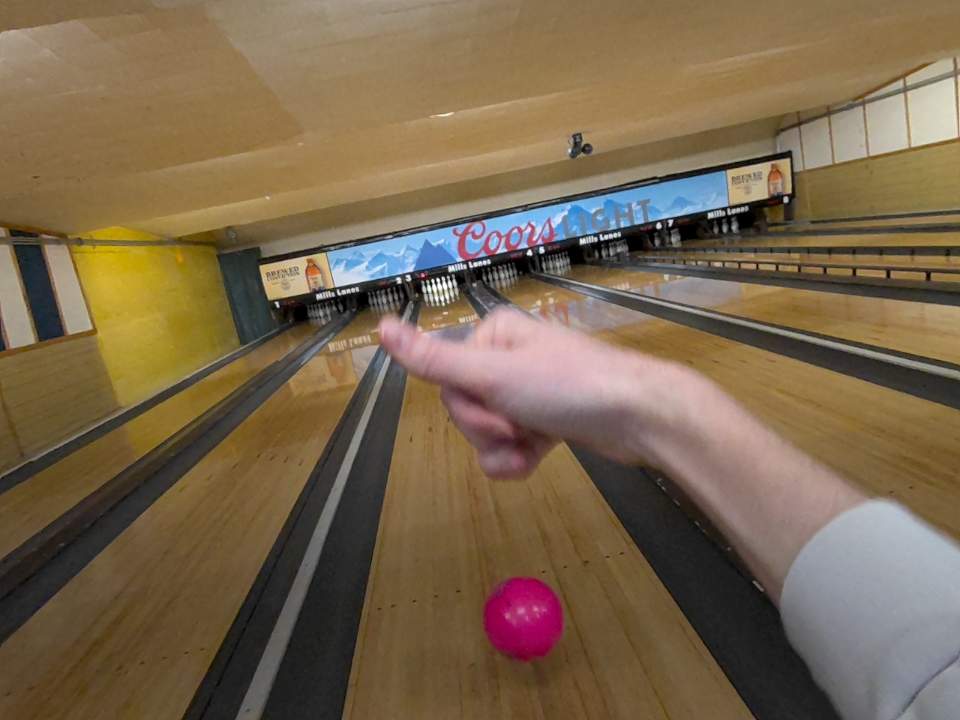
Object: bowling_ball